Timorese wedding traditions

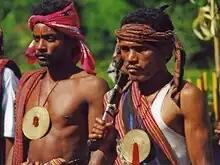
Belaks in Same, Manufahi in 2000

The exchange of gifts represents the migration of lives from one family to another. It is also seen as the termination of the woman's relationship with her ancestral and the beginning of her relationship with her husband's (although there are also ethnic groups in which the man traditionally moves to his wife's family, such as the matriarchal Bunak people). In the Manufahi municipality, the groom's family must present a golden (a round metal disc worn in front of the chest) to the of the bride. This symbol of femininity is meant to replace the bride's body or spirit lost to her original . Next, a gift known as the is presented to the mother of the bride, alluding to her needs when giving birth. This gift is repayment for her pain and suffering at the birth of her daughter. Another gift goes to the mother's brother, in recognition of the mother's family. The main gift, however, goes to the family of the bride's father, which nowadays is often disparaged as a bride price.